Ladies of Soul

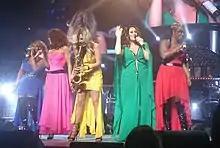
Ladies of Soul (2015)

The Ladies of Soul is a Dutch supergroup consisting of Candy Dulfer, Berget Lewis, Trijntje Oosterhuis and Edsilia Rombley. Glennis Grace, another founding member, left in 2024.